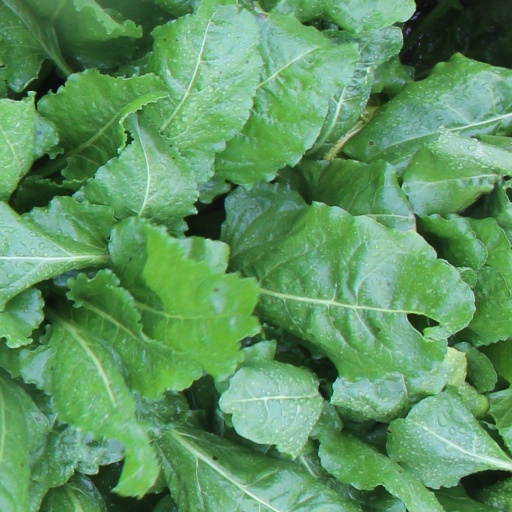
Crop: sugar beet